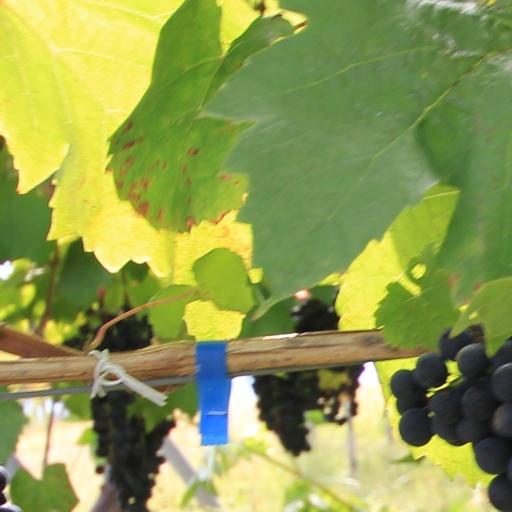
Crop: grape